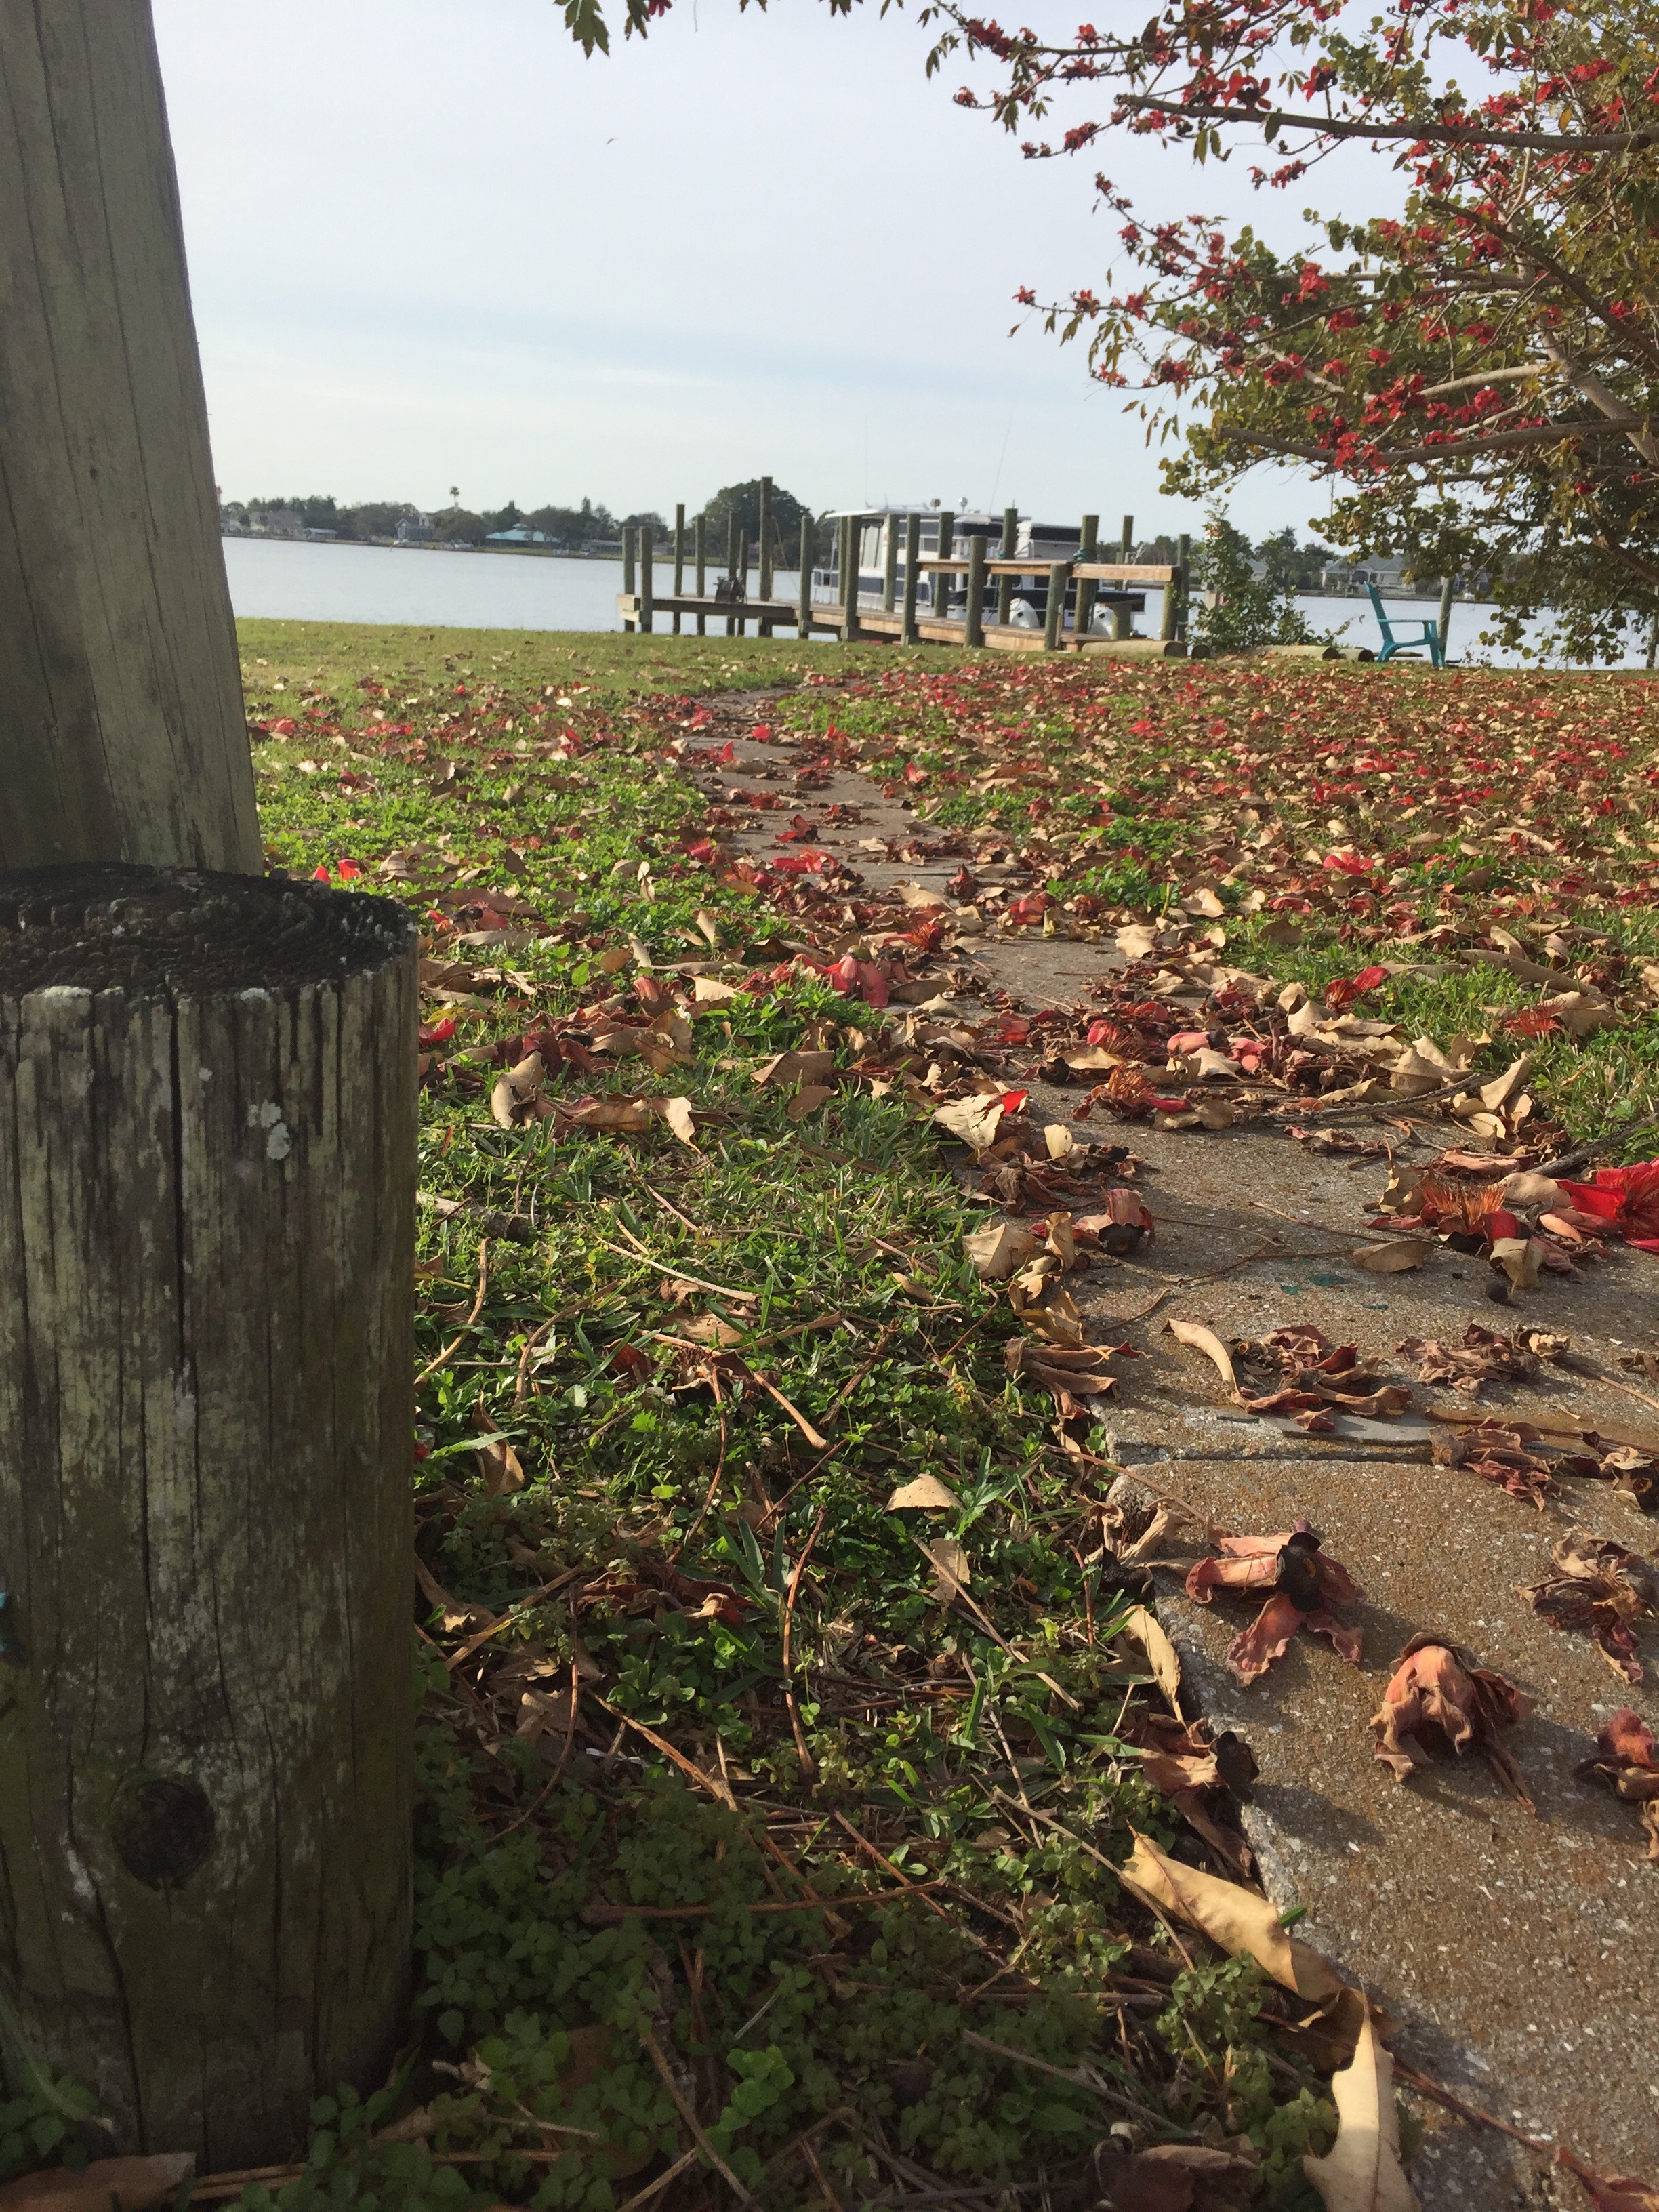
tree, leaf, flower, autumn, botany, garden, flora, season, waterway, yard, rural area